Regia Marina

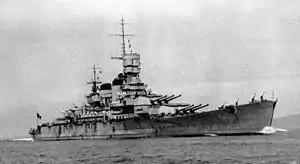
in 1940

In May 1942, at German request, the deployed four 24-ton torpedo motorboats ("Motoscafo Armato Silurante", MAS), six s, five torpedo motorboats, and five explosive motorboats to the Black Sea. The vessels were transported overland to the Danube River at Vienna, Austria, and then transported by water to Constanța, Romania. The flotilla had an active and successful campaign, based at Yalta and Feodosia.